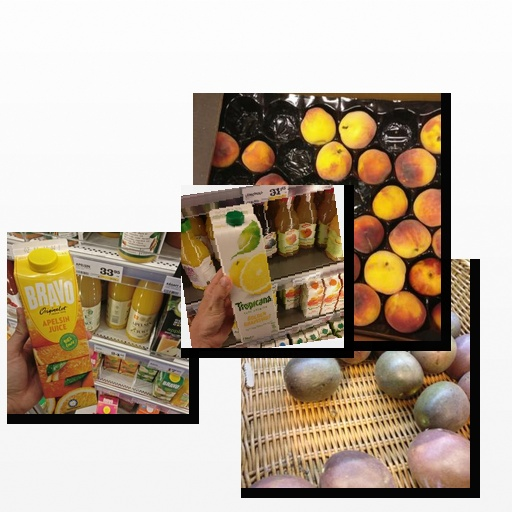
Food items: golden_grapefruit_juice, orange_juice, peach, passion_fruit